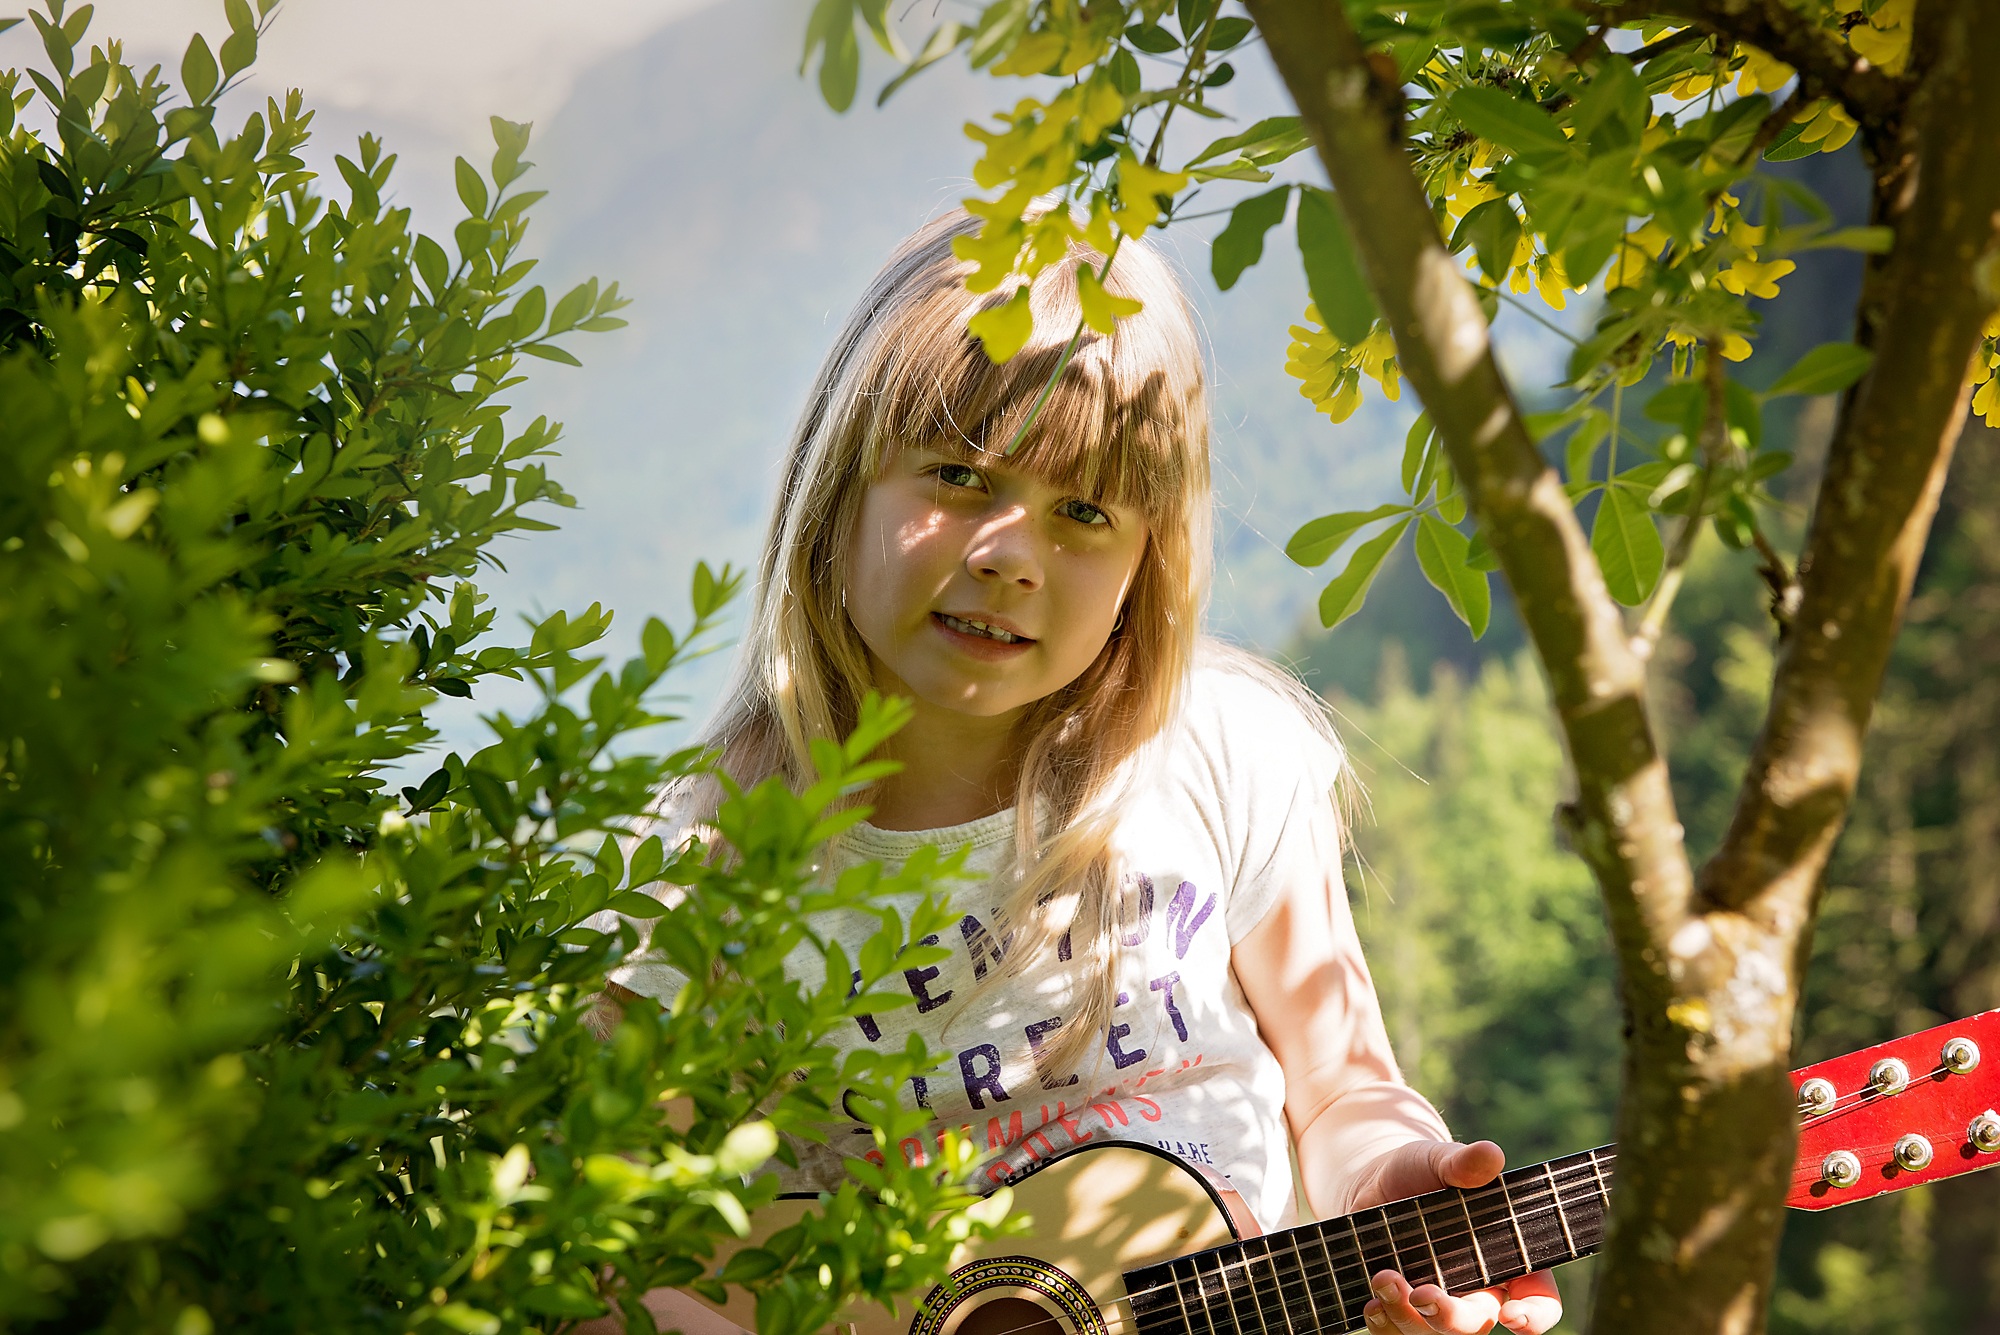
tree, nature, forest, person, plant, girl, guitar, flower, green, jungle, child, human, out